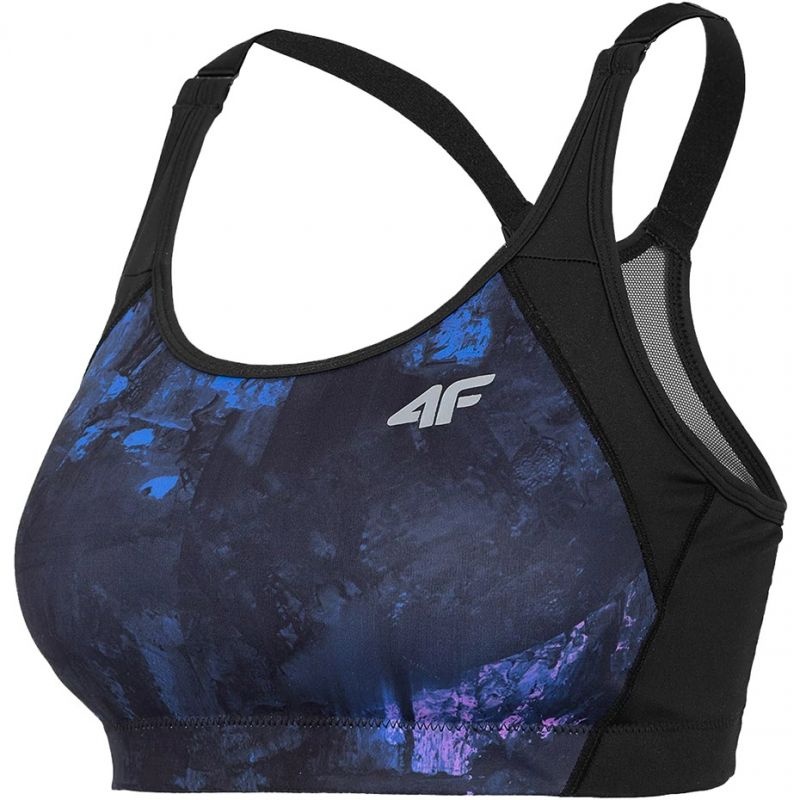
4F Womens Sports Bra - Black
4F Womens Sports Bra - Black Properties: Women's 4F sports bra is an ideal proposition for active women The model gained stiffened cups and a well-fitting structure Adjustable straps and circumference 4Dry technology ensures dry comfort The mesh panel on the back supports the air circulation process. Colorful design with a subtle manufacturer's logo Material: Polyester Colour: Colorful
Brand: 4F
Category: Apparel & Accessories > Clothing > Activewear > Sports Bras